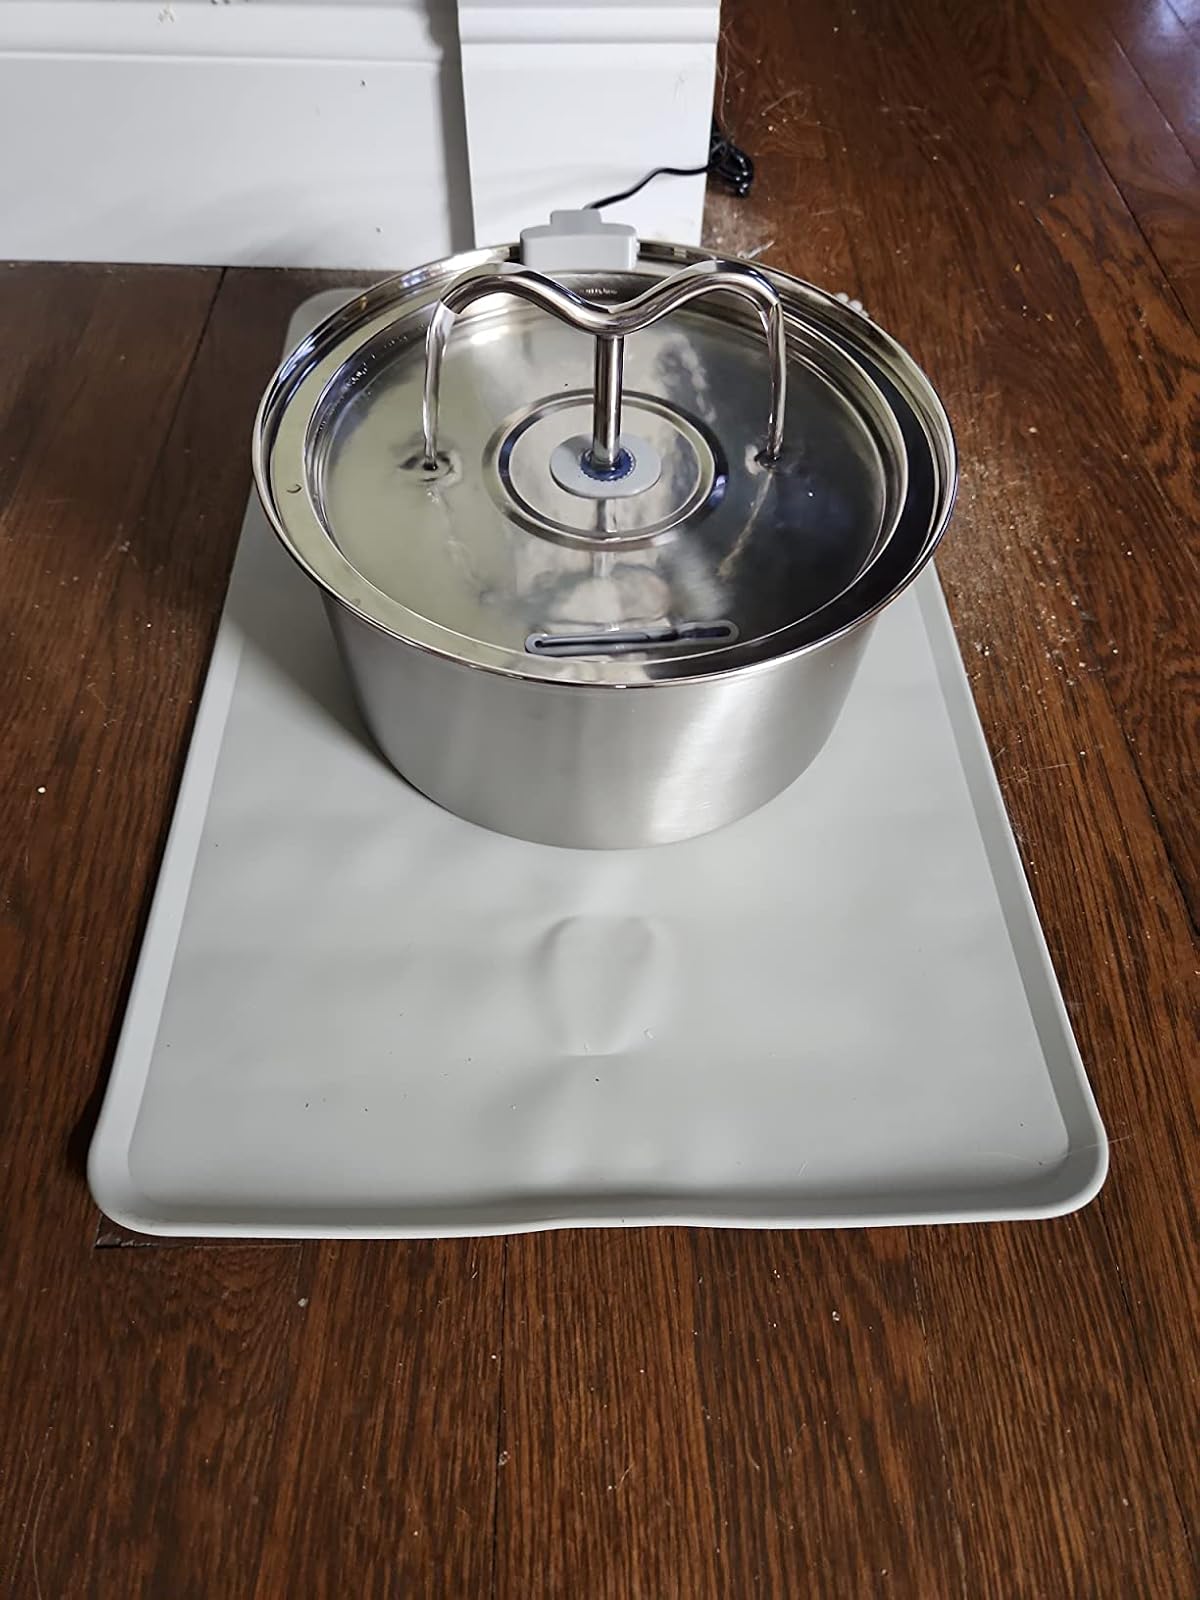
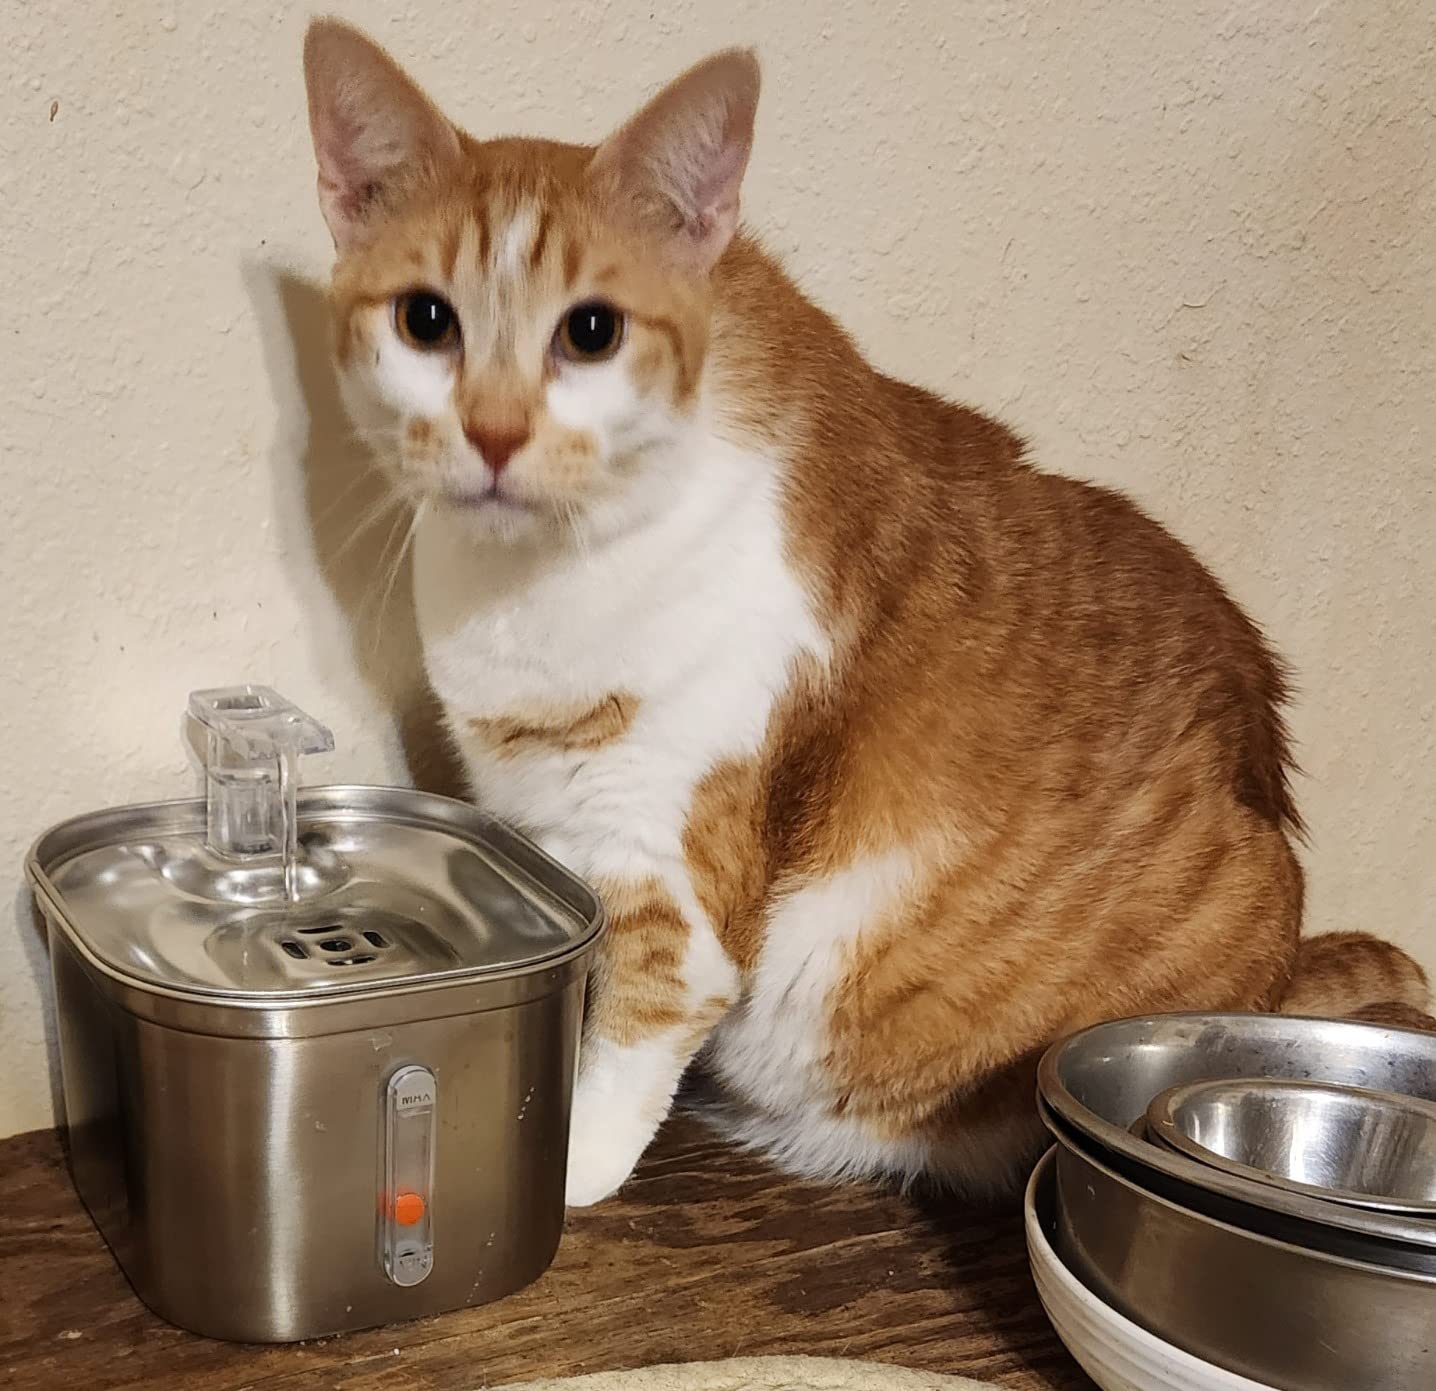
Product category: items_bowl
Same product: no